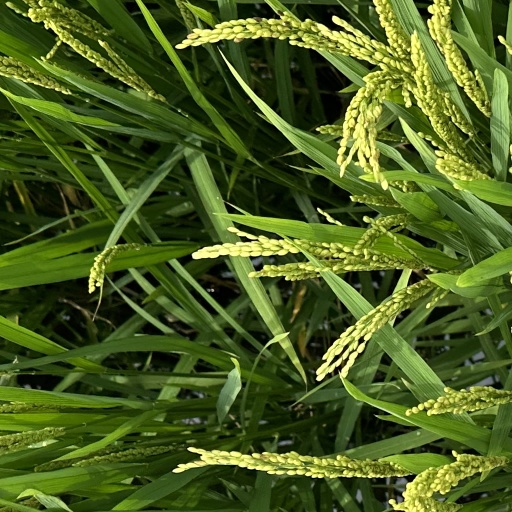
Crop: rice